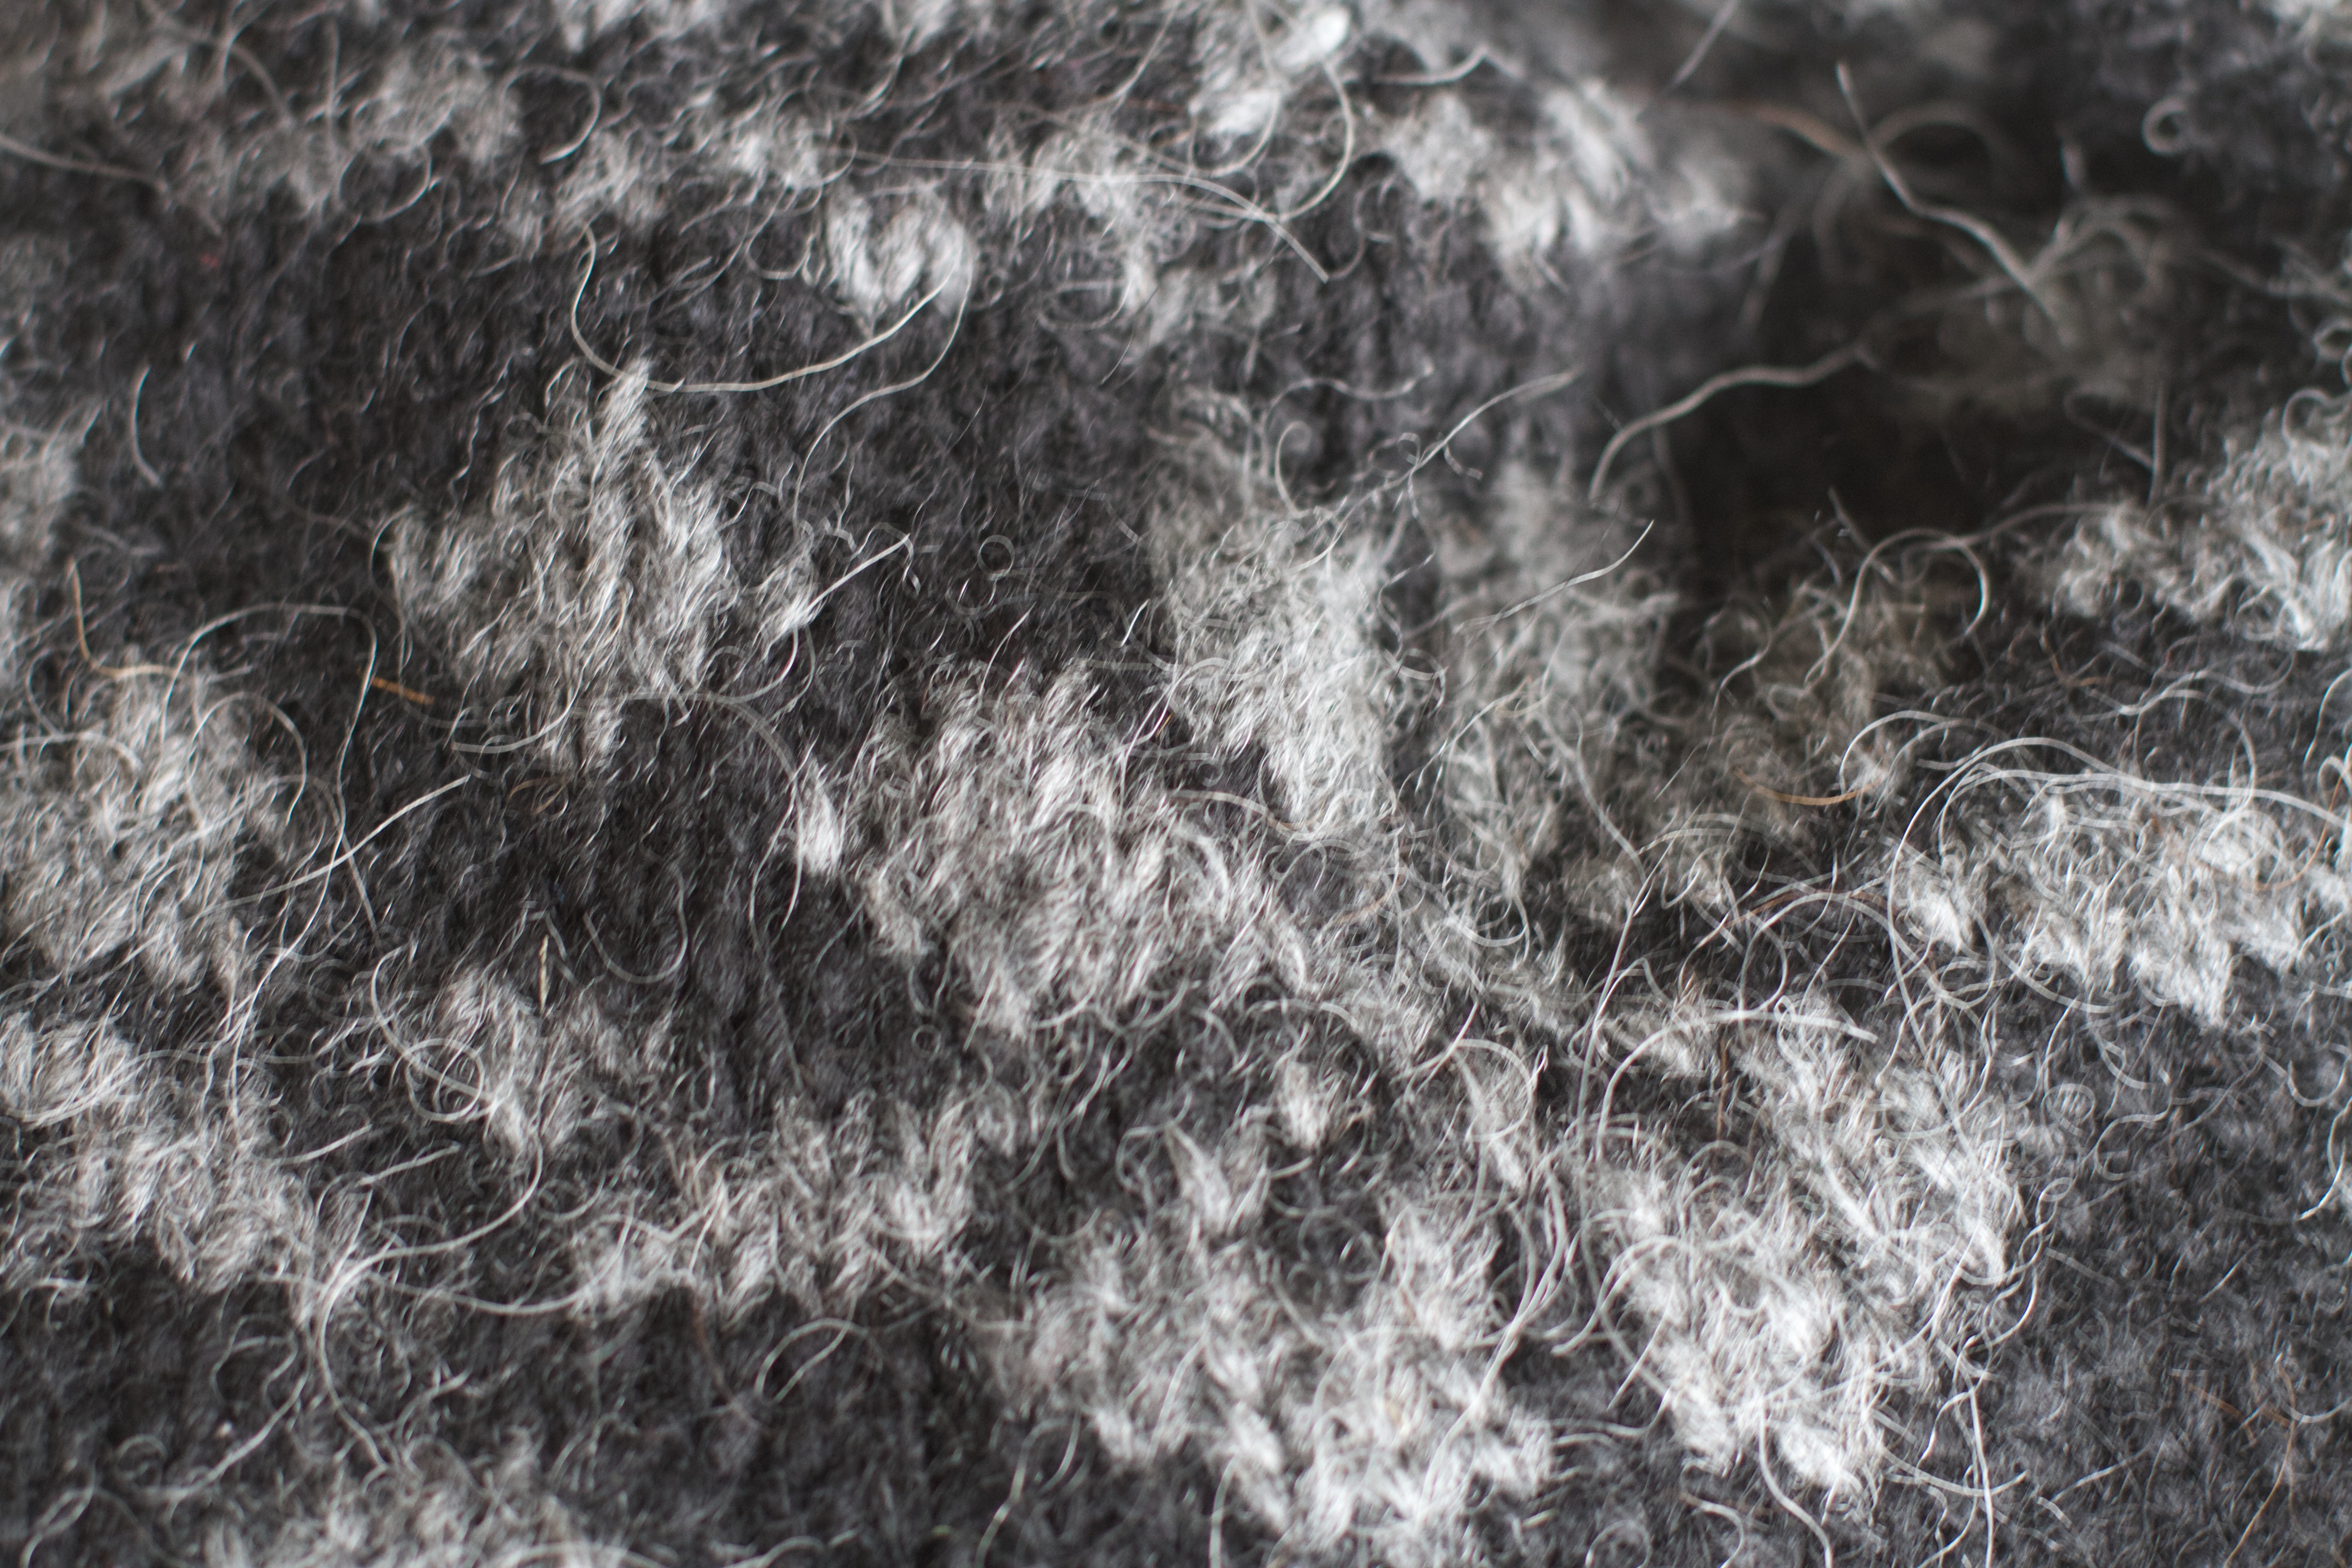
tree, grass, branch, snow, winter, texture, frost, ice, weather, soil, monochrome, material, freezing, monochrome photography